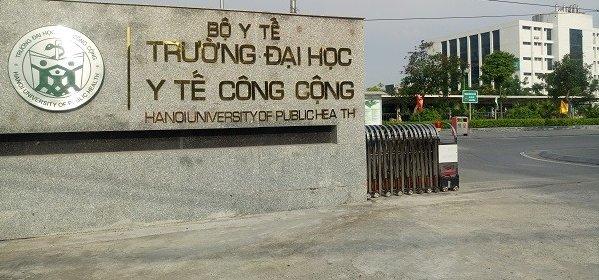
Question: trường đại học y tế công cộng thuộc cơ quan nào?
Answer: thuộc bộ y tế